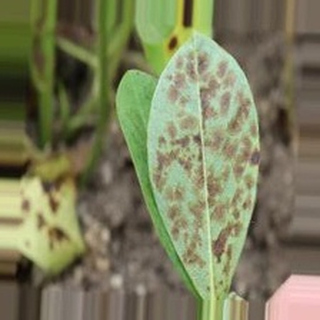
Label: groundnut_rust